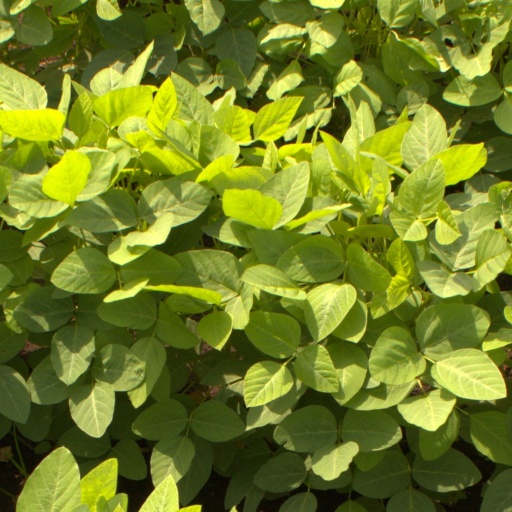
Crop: soybean